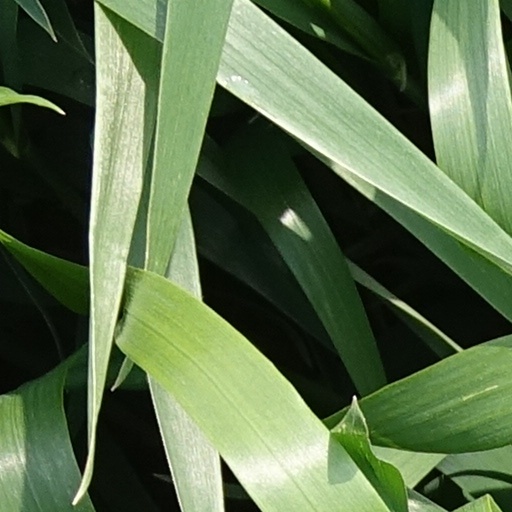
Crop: wheat